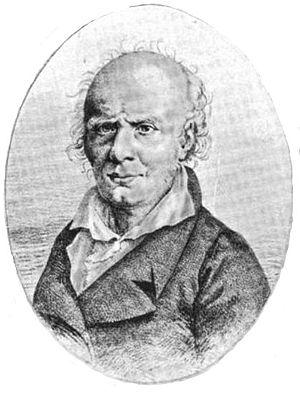
Ils sont de Lyon ou ont marqué la ville de leur influence :
Jean Rondelet parfois appelé Jean-Baptiste Rondelet, né le 4 juin 1743 à Lyon et mort le 27 septembre 1829 à Paris, est un architecte et théoricien de l'architecture français. Pendant 42 ans, de 1770 à 1812, il s'est consacré au Panthéon de Paris.